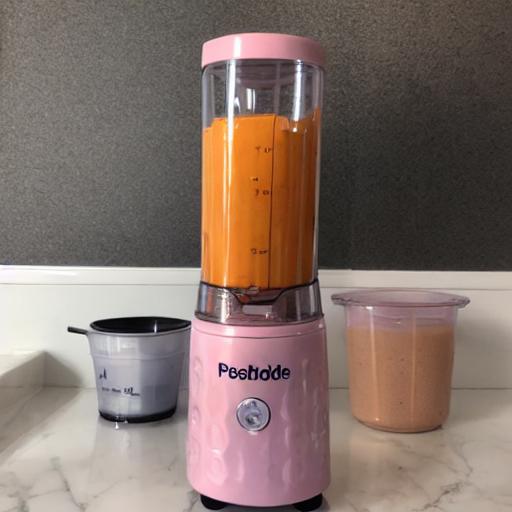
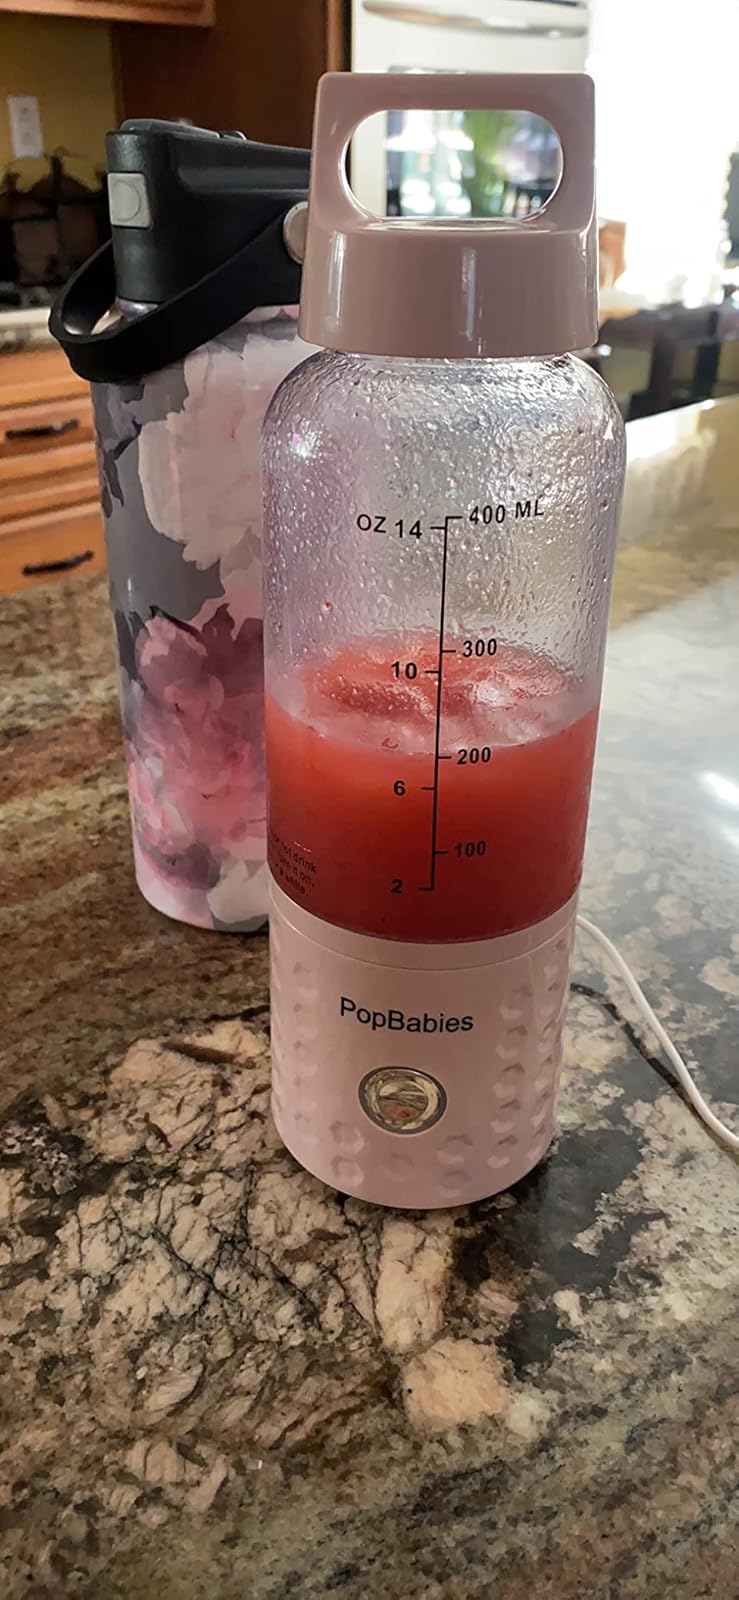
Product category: items_blender
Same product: no